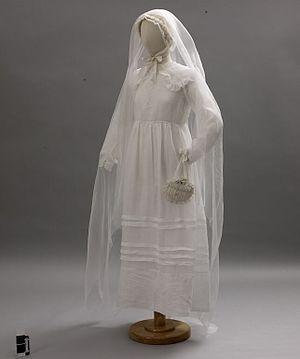
Robe de première communiante avec voile et aumônière, fin 19e, début 20e, collections musées départementaux de la Haute-Saône.
Une aumônière est, à l'origine, une forme de bourse portée à la ceinture et contenant l'argent destiné à l'aumône. Par extension, c'est aussi le nom d'une spécialité gastronomique.
La communion solennelle ou profession de foi ou grande communion est une cérémonie catholique qui s'adresse aux jeunes d'environ douze ans. La cérémonie peut se décomposer en une communion et un renouvellement des promesses de baptême appelé « profession de foi ».